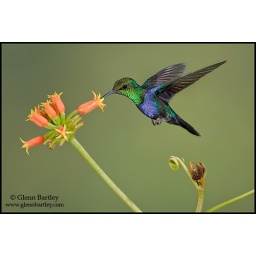
Fork-tailed Woodnymph (Thalurania furcata) feeding at a flower while flying at the Wildsumaco reserve in eastern Ecuador.